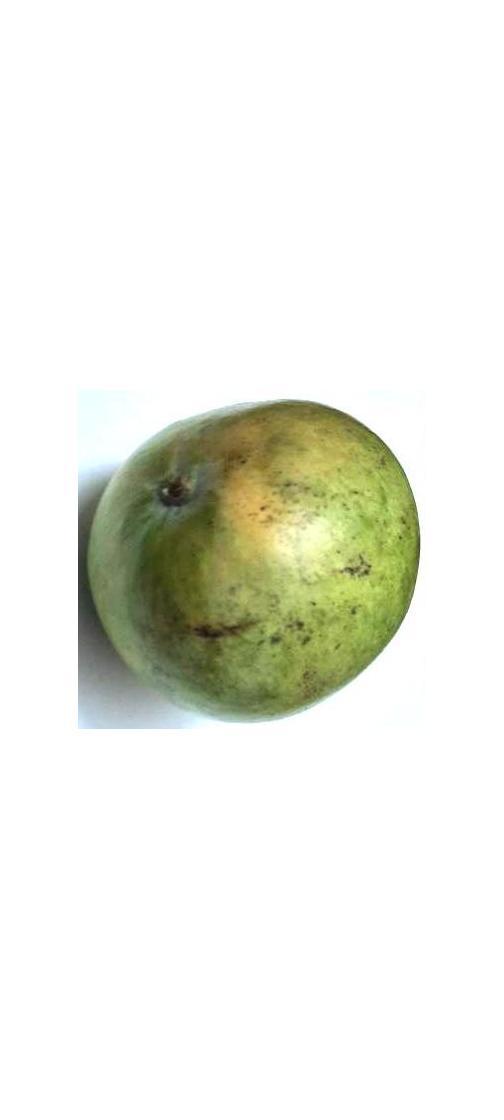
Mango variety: Rupali